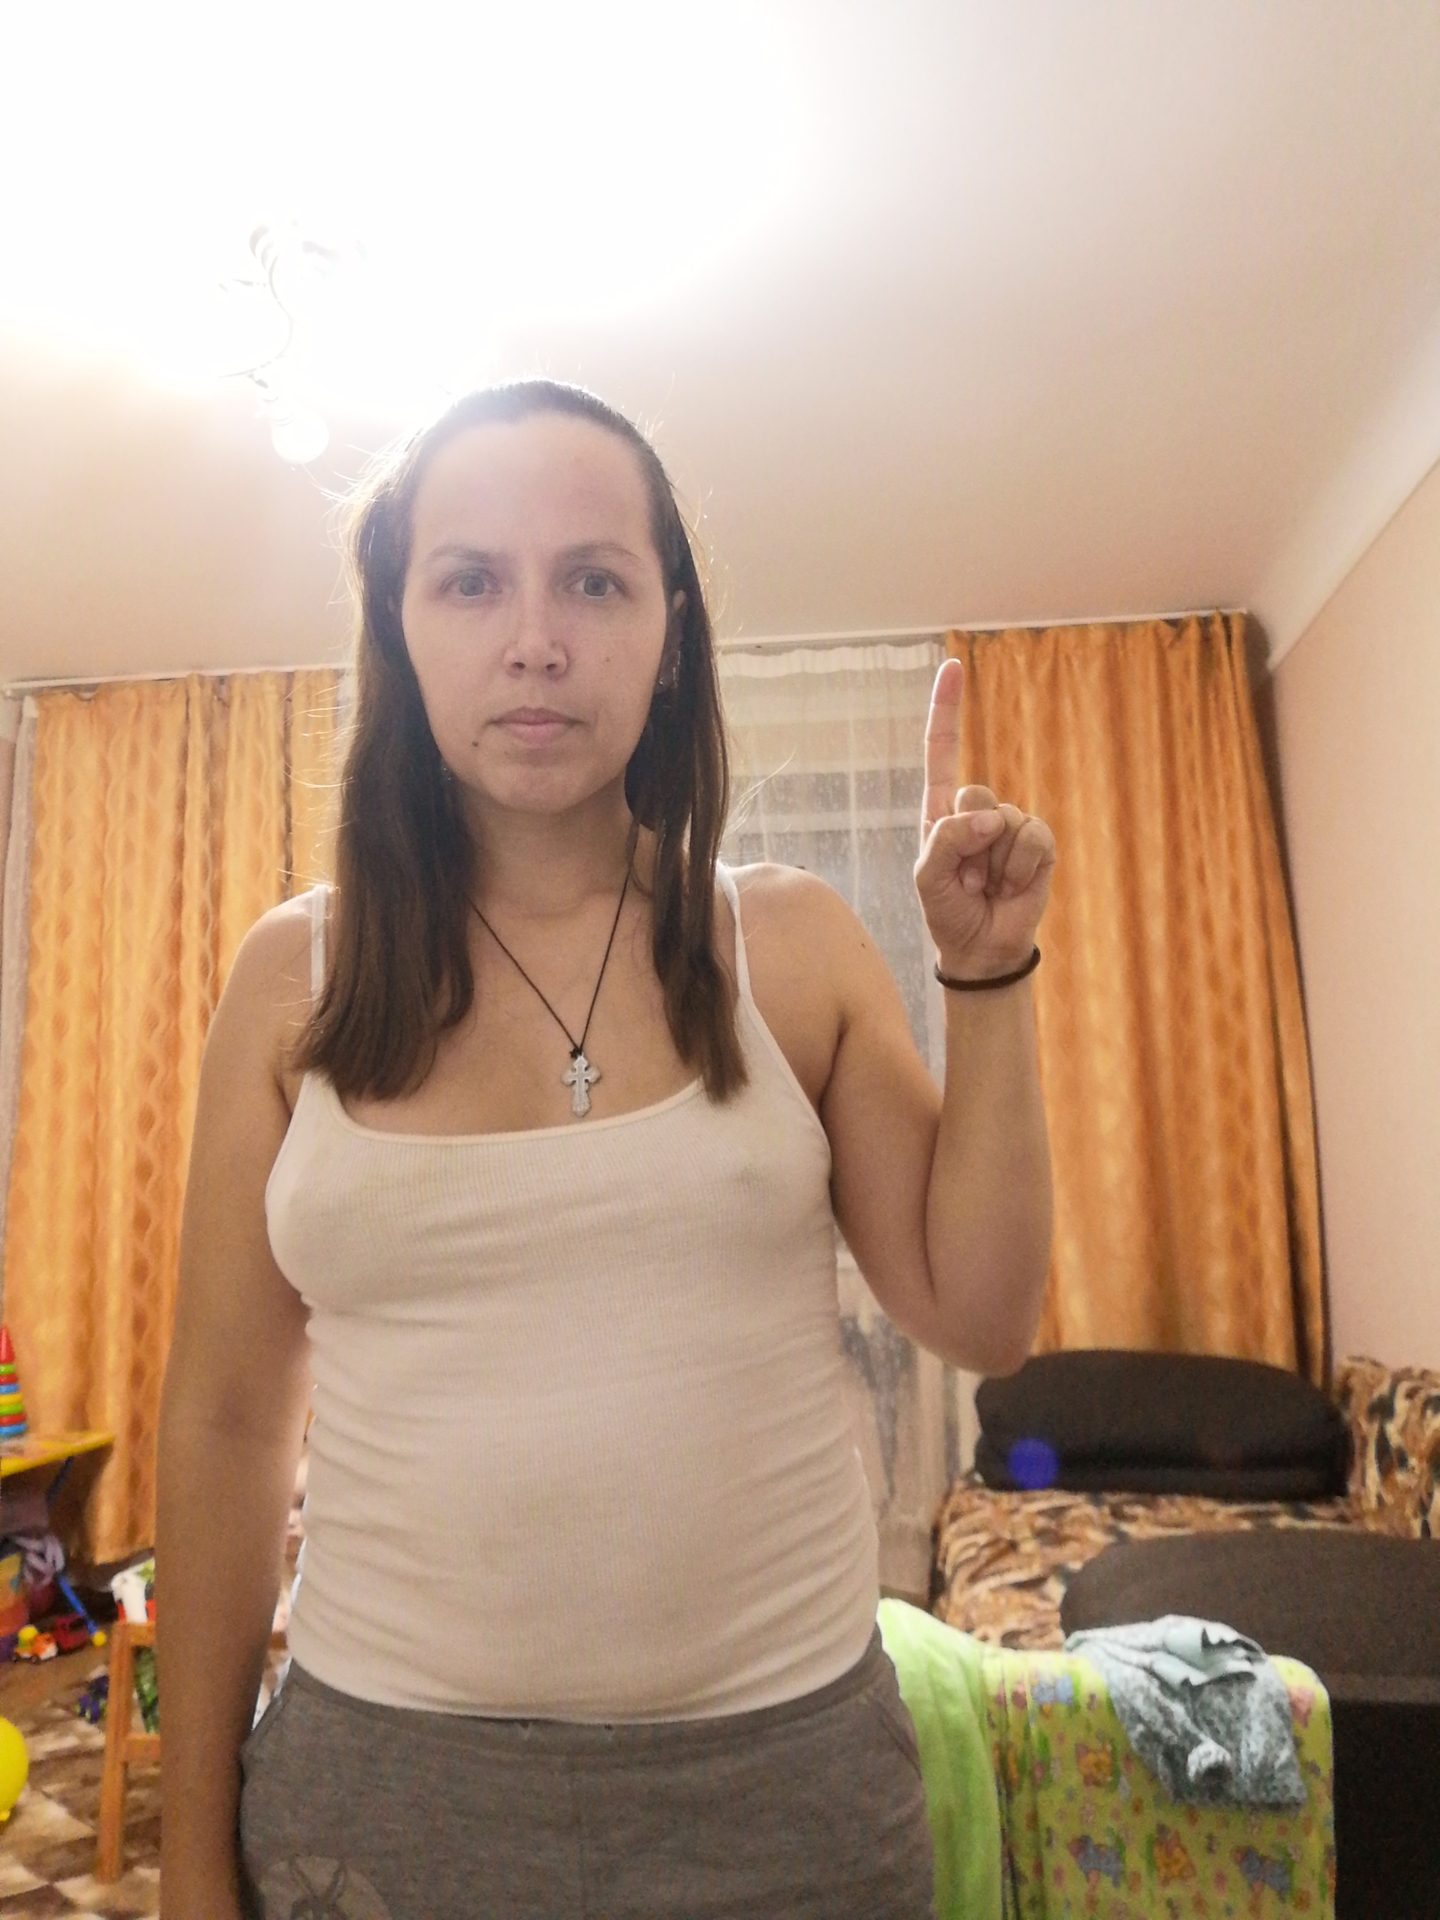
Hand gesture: one